George Rogers Park

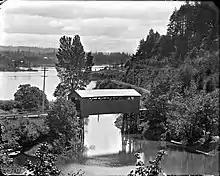
Old Oswego Creek Bridge

A massive 13,000 pound of solidified iron remains at the entrance to the lower park. This hunk of iron is known as a "Salamander" and was formed at the bottom of the iron furnace. These Salamanders had to be removed due to the fact that they threatened to block the tap hole and prevent further smelting.